Open flow microperfusion

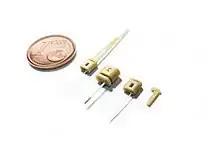
Figure 5: Concentric cOFM probe consisting of sampling insert, guide, healing dummy, and lock (from left to right)

ISF compounds can be quantified either indirectly from merely diluted ISF samples by using OFM and additional calibration techniques, or directly from undiluted ISF samples which can be collected with additional OFM methods. Quantification of compounds from diluted ISF samples requires additional application of calibration methods, such as Zero Flow Rate, No Net Flux or Ionic Reference. Zero Flow Rate has been used in combination with dOFM by Schaupp et al. to quantify potassium, sodium and glucose in adipose ISF samples. No Net Flux has been applied to quantify several analytes in OFM studies in subcutaneous adipose, muscle and dermal ISF: the absolute lactate concentrations and the absolute glucose concentrations in adipose ISF, the absolute albumin concentration in muscle ISF and the absolute insulin concentration in adipose and muscle ISF have been successfully determined. Dragatin et al. used No Net Flux in combination with dOFM to assess the absolute ISF concentration of a fully human therapeutic antibody. Ionic Reference has been used in combination with OFM to assess the absolute glucose concentration and the absolute lactate concentration in adipose ISF. Dermal OFM has also been used to quantify the concentrations of human insulin and an insulin analogue in the ISF with inulin as exogenous marker.